Karl Jarres

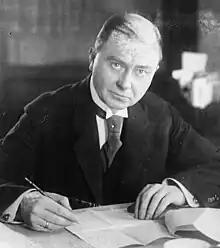
Jarres in his office, c. 1900

Karl Jarres (21 September 1874 – 20 October 1951) was a German lawyer and politician of the German People's Party ("Deutsche Volkspartei", or DVP) during the Weimar Republic. From 1923 to 1924, he was the minister of the Interior and vice-chancellor of Germany. Jarres was also the long-serving mayor of Duisburg from 1914 to 1933. After the Nazis deposed him, he started a career in industry.